Revetment

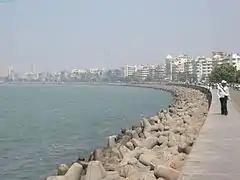
Tetrapod revetment along the waterfront at Mumbai

In coastal engineering, a tetrapod is a four-legged concrete structure used as armour unit on breakwaters. The tetrapod's shape is designed to dissipate the force of incoming waves by allowing water to flow around rather than against it, and to reduce displacement by allowing a random distribution of tetrapods to mutually interlock.